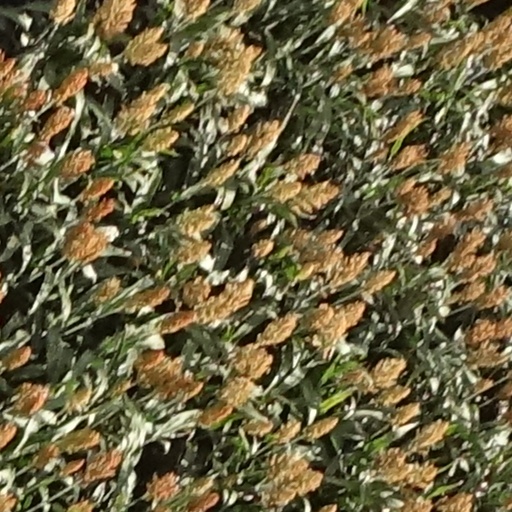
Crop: sorghum